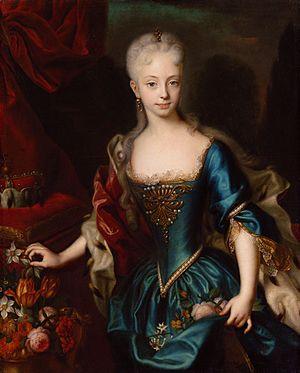
Marie-Thérèse Walburge Amélie Christine de Habsbourg, née le 13 mai 1717 à Vienne et morte dans la même ville le 29 novembre 1780, archiduchesse d'Autriche, fille aînée de l'empereur Charles VI, mort sans descendance masculine, succède en 1740 à son père à la tête des possessions héréditaires de la maison des Habsbourg d'Autriche, notamment le royaume de Hongrie, le royaume de Bohême et le royaume de Croatie, dont elle recevra les couronnes.